Qiemo Town

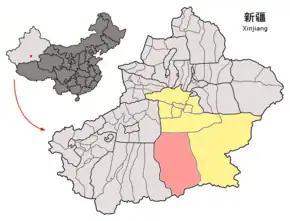
Location of Qiemo county (pink), in Bayin'gholin prefecture (yellow), in Xinjiang autonomous region of China

Settlement in the Qiemo area dates back to the Bronze Age. The town is located along the ancient Jade Road that traded with the earliest Chinese dynasties, and Bronze Age rock carvings were found south of town along another ancient trade route to what is now Tibet. Mummies dated to 1,000 BCE were discovered at the Zaghunluq site less than six km southwest of the city center. A particularly well-preserved one is known as the Cherchen Man.